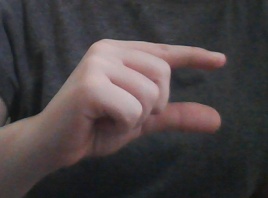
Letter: dal